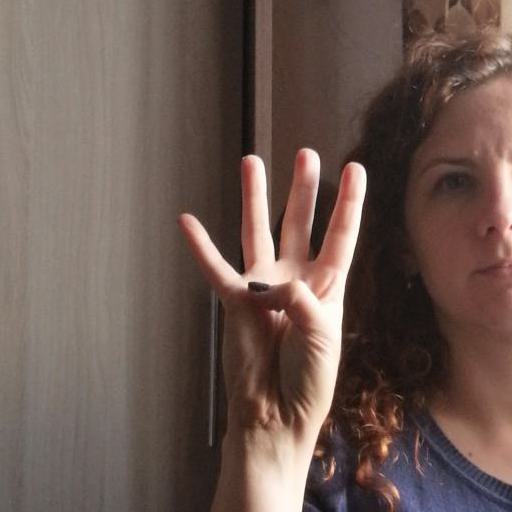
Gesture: four